Will Taʻufoʻou

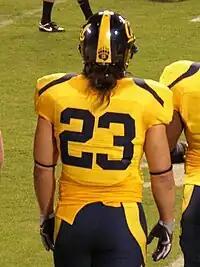
Taʻufoʻou during his tenure at Cal at the 2008 Emerald Bowl

Will Taʻufoʻou (born June 19, 1986) is a former American football fullback. He was signed by the Chicago Bears as an undrafted free agent in 2009. He played college football at California.